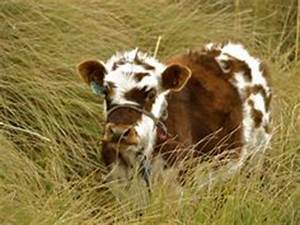
Label: cow